Gary Cooper

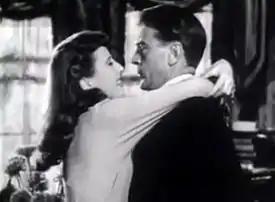
Barbara Stanwyck and Cooper in "Ball of Fire", 1941

Cooper concluded the year back at Goldwyn with Howard Hawks to make the romantic comedy "Ball of Fire" with Barbara Stanwyck. In the film, Cooper plays a shy linguistics professor who leads a team of seven scholars who are writing an encyclopedia. While researching slang, he meets Stanwyck's flirtatious burlesque stripper Sugarpuss O'Shea who blows the dust off their staid life of books. The screenplay by Charles Brackett and Billy Wilder provided Cooper the opportunity to exercise the full range of his light comedy skills. In his review for the "New York Herald Tribune", Howard Barnes wrote that Cooper handled the role with "great skill and comic emphasis" and that his performance was "utterly delightful". Though small in scale, "Ball of Fire" was one of the top-grossing films of the year and Cooper's fourth consecutive picture to make the top 20.